Jimmy Wilde

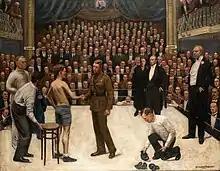
William Howard Robinson: "A Welsh Victory at the National Sporting Club, 31 March 1919". (The Prince of Wales, later King Edward VIII, congratulates Jimmy Wilde.)

In 1915, Wilde was hospitalized, requiring an operation for "an internal complaint". After a sixteen-fight knockout streak, on 14 February 1916 he won the British flyweight title by beating Joe Symonds by a knockout in round twelve at the National Sporting Club in London. On 13 May, he had two fights on the same day at Woolwich barracks winning both by knockout, both fights combined lasted less than five rounds. On 26 June Wilde returned to the National Sporting Club to take his revenge on Tancy Lee with an eleventh-round knockout. On 18 December, Wilde became the first World Flyweight Champion when he defeated Young Zulu Kid of the United States, knocking him out in the eleventh round of their bout at the Holborn Stadium.